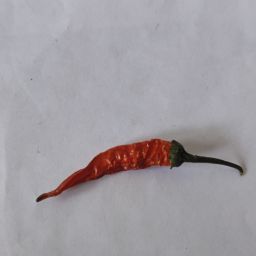
Crop: Chile Pepper
Quality: Dried